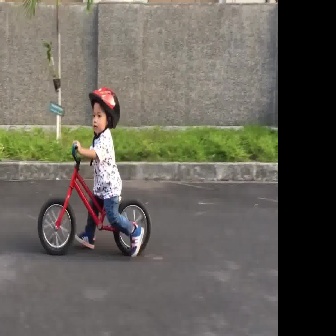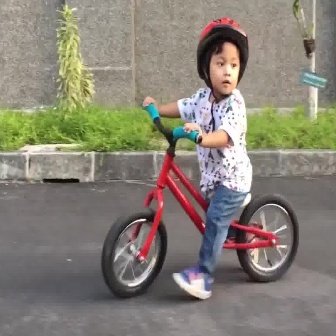
  Please identify the target specified by the bounding box [37,142,150,256] in the first image and locate it in the second image. Return the coordinates in [x_min,y_min,x_max,y_max] format.
Answer: [101,101,297,298]